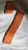
Number: 7